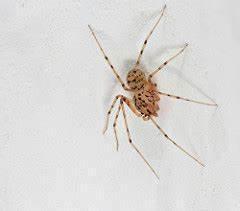
spider